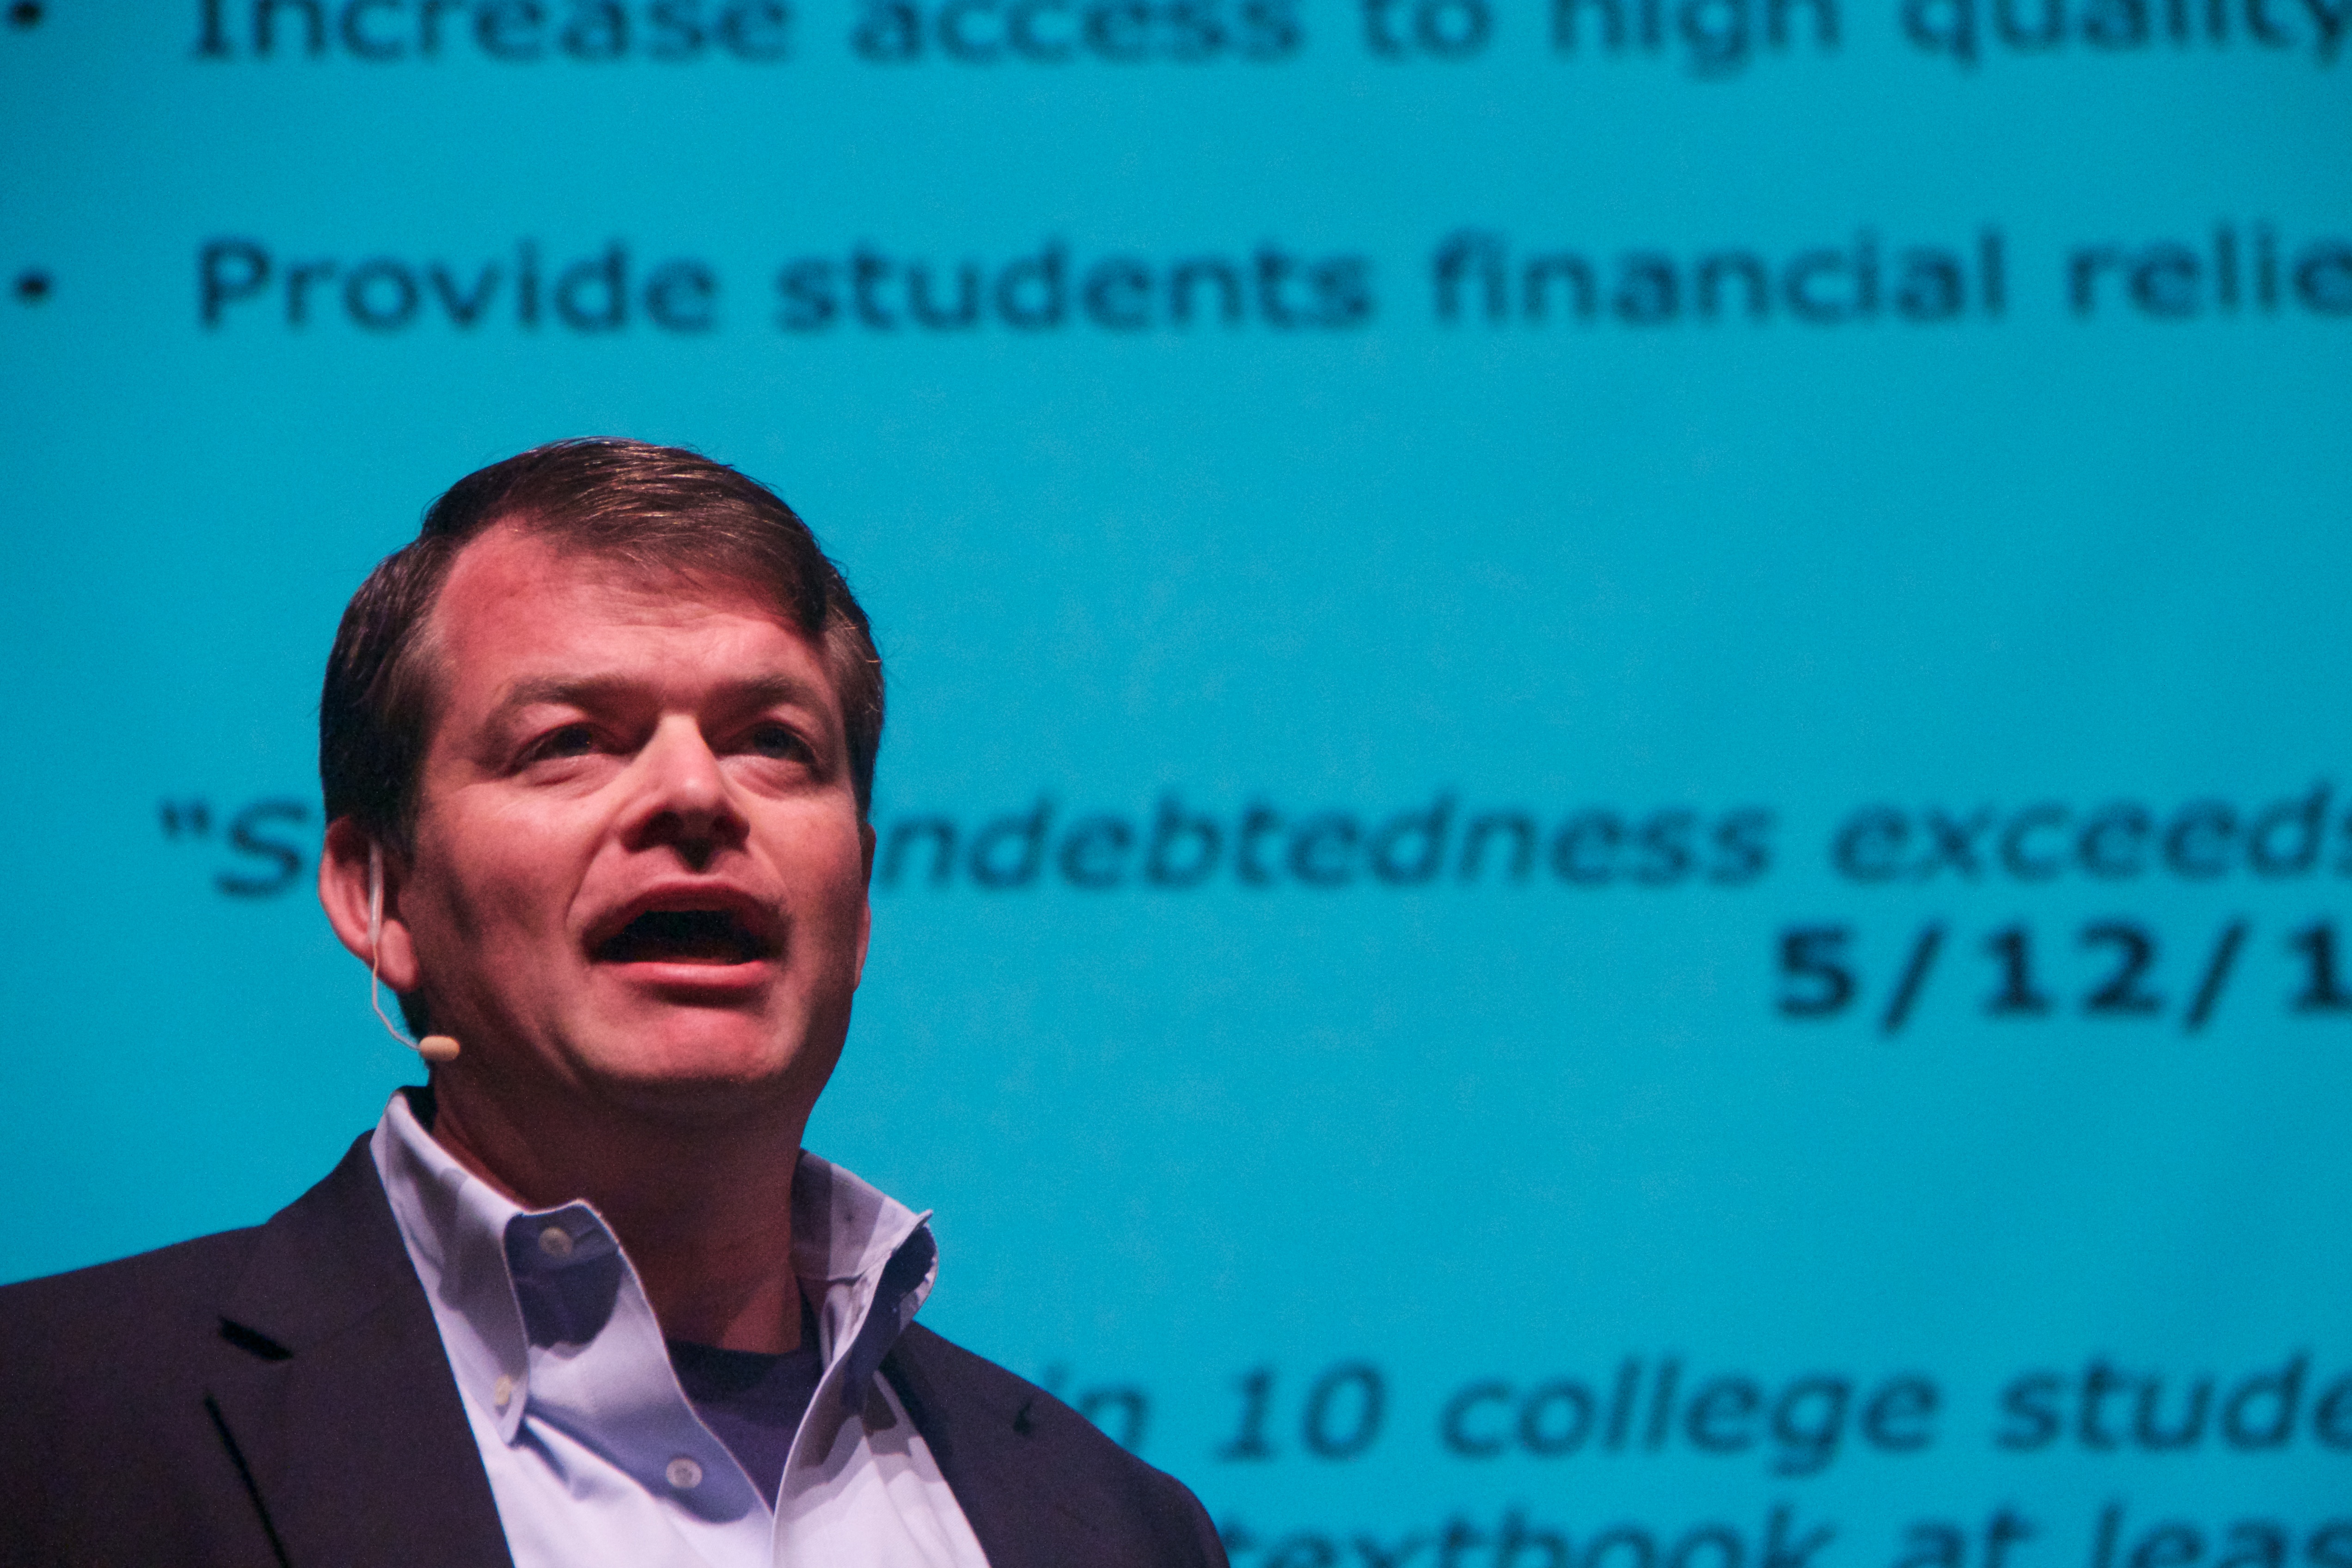
person, professional, speech, scctechtalks, presentation